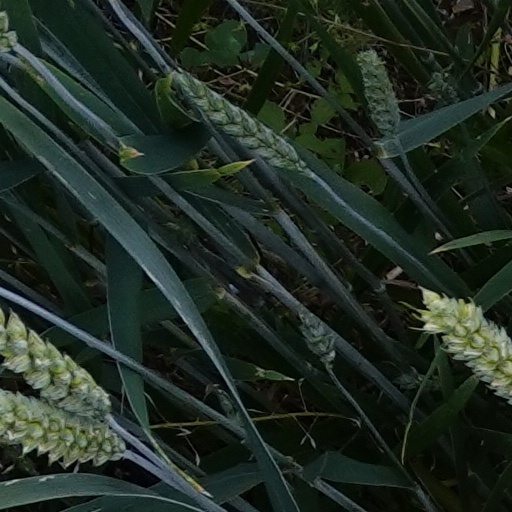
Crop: wheat